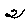
Label: 2